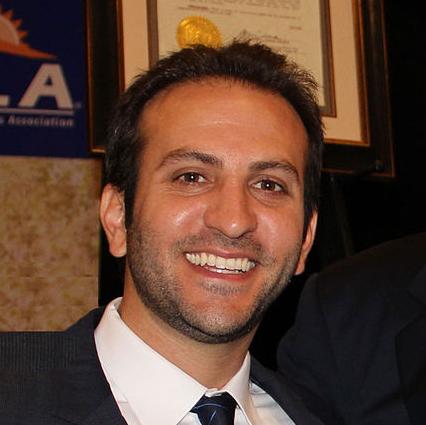
Age: 31